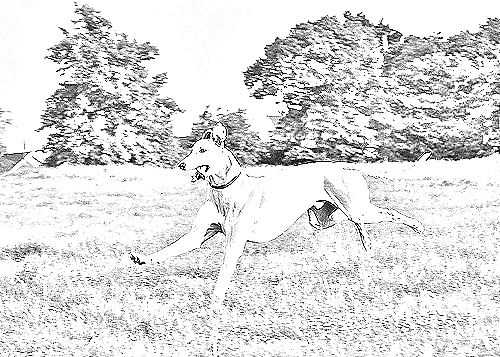
Portrait style: Sketch Portrait